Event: Nepal Earthquake
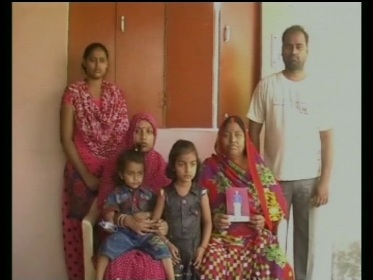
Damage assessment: no_damage